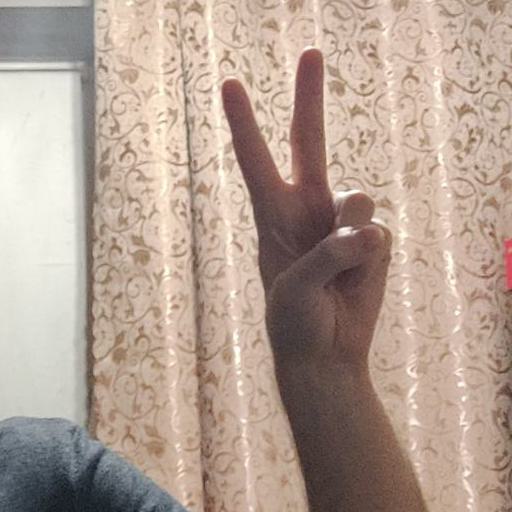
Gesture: peace